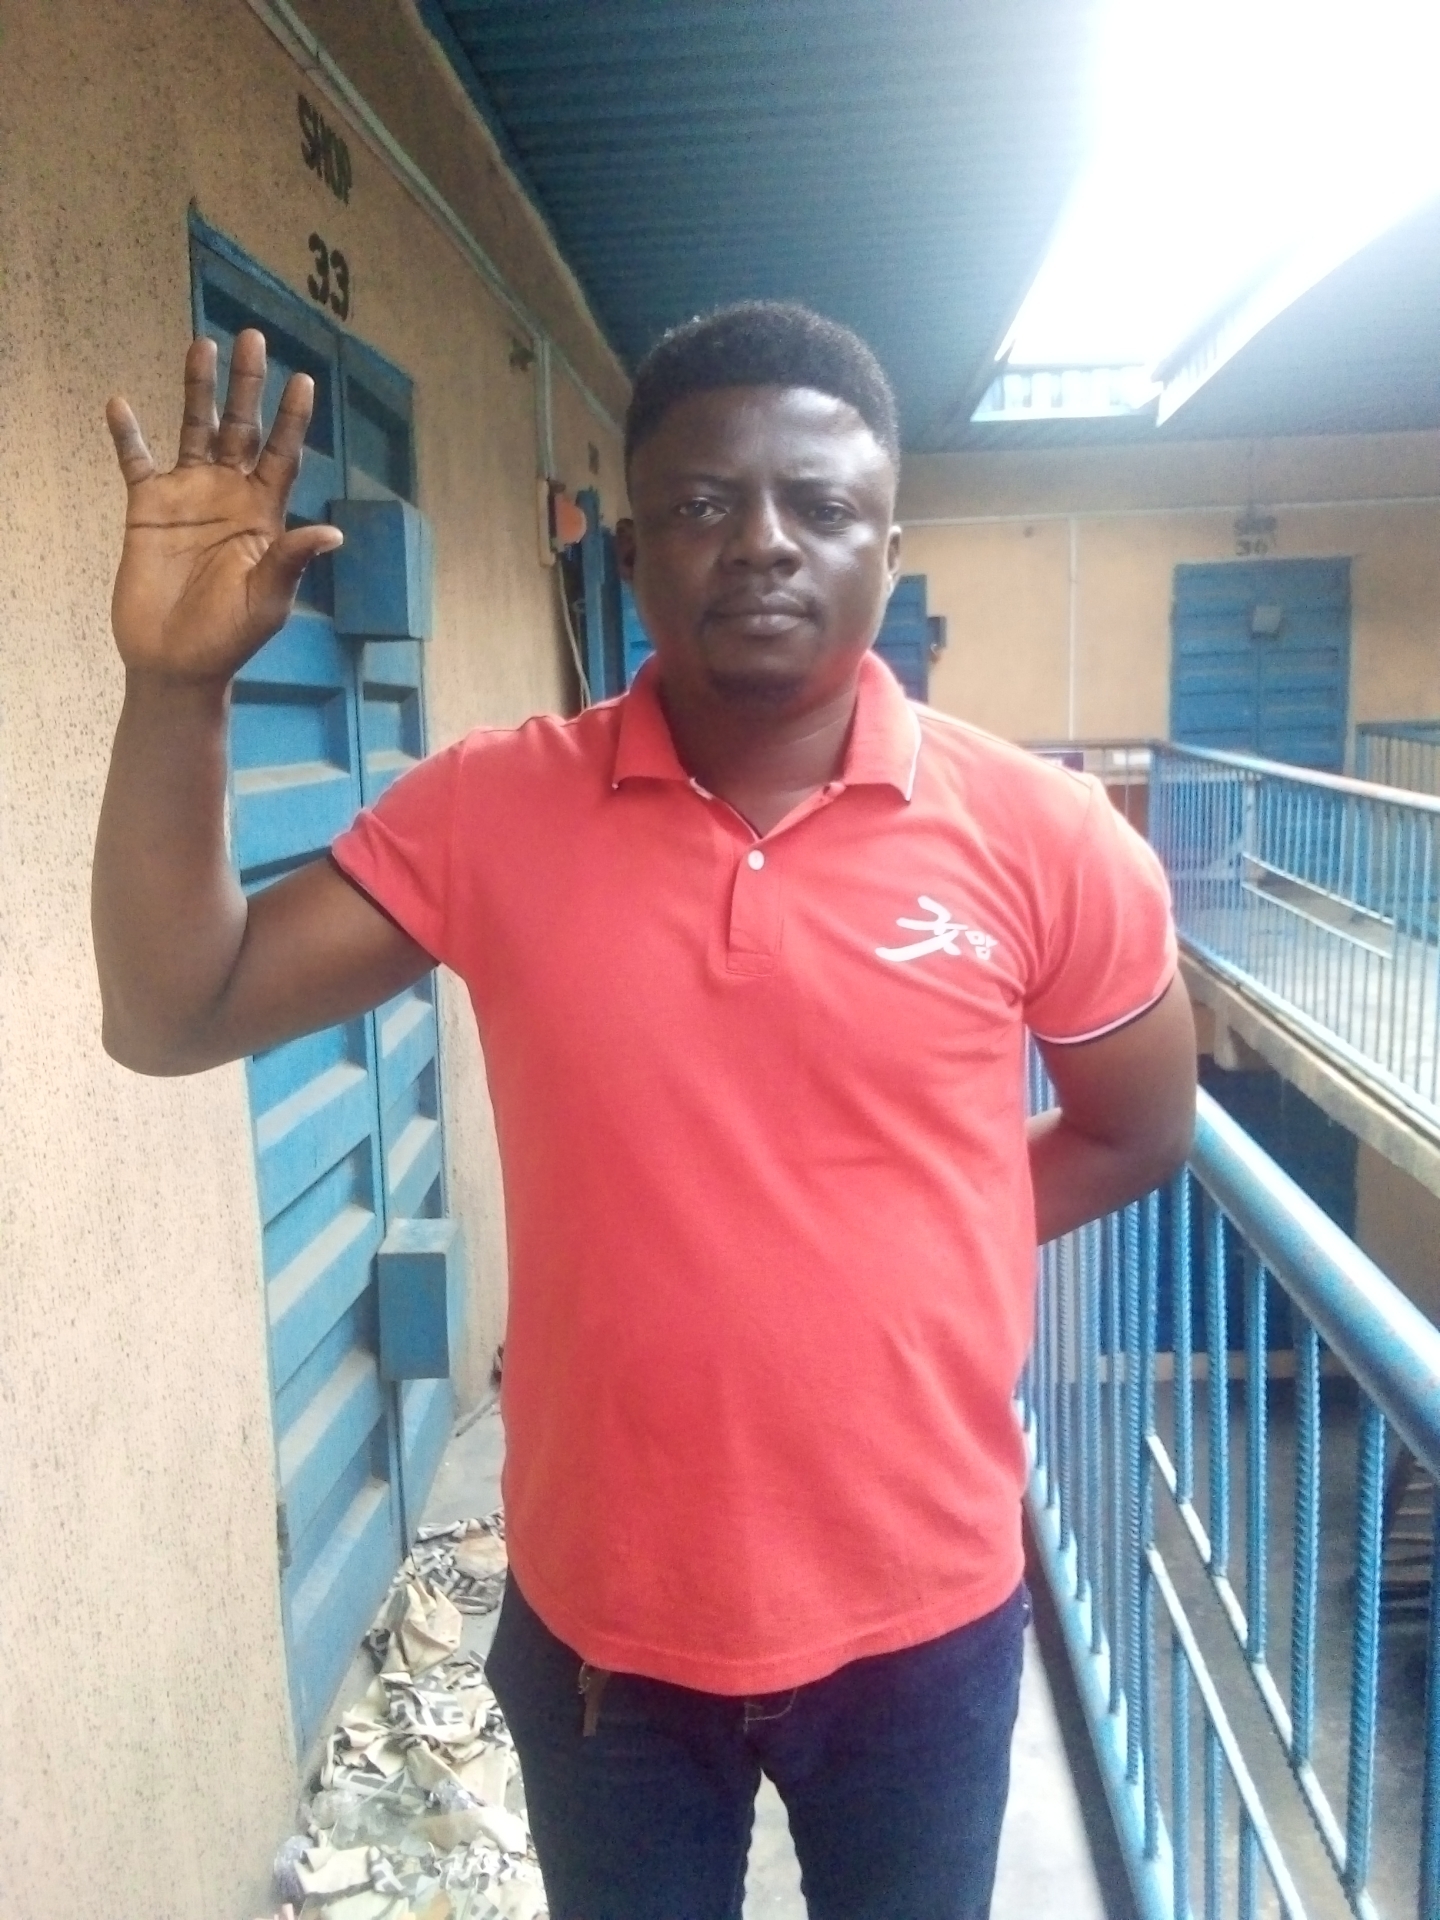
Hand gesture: palm